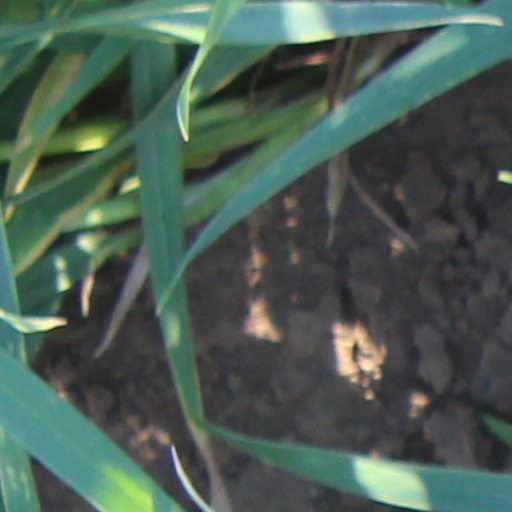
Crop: wheat